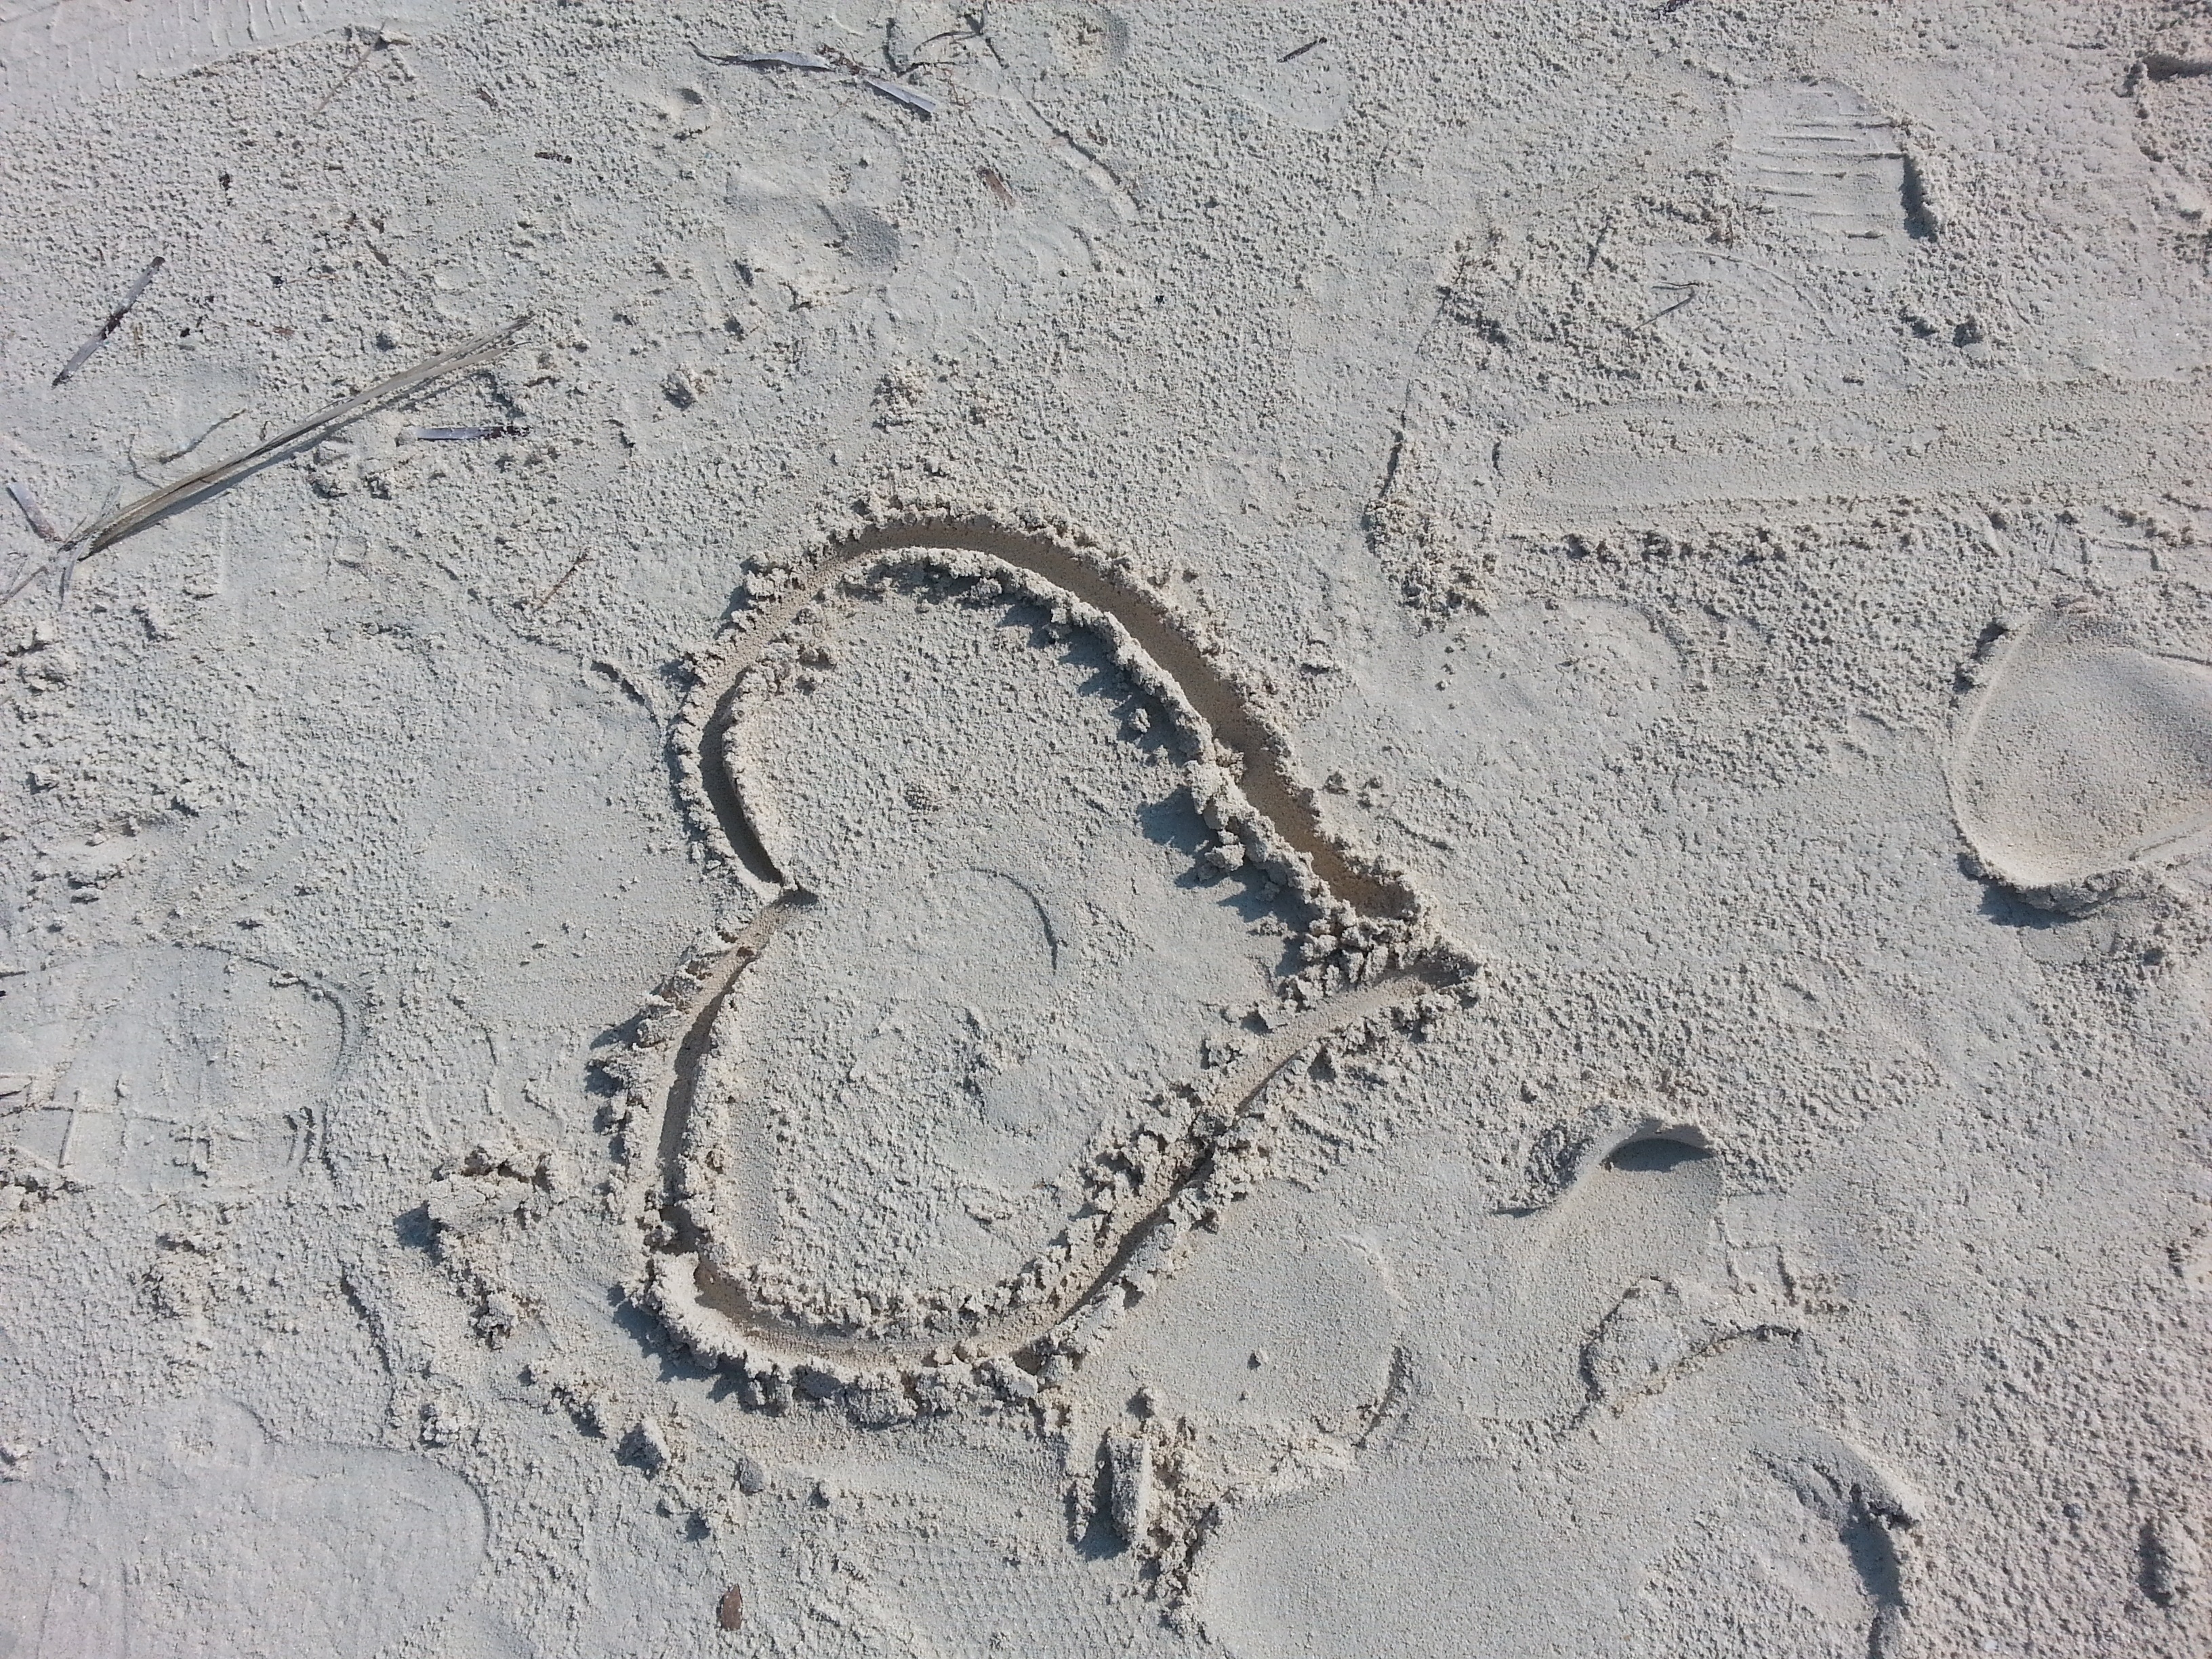
sand, rock, footprint, wall, asphalt, love, heart, soil, material, geology, road surface, ancient history